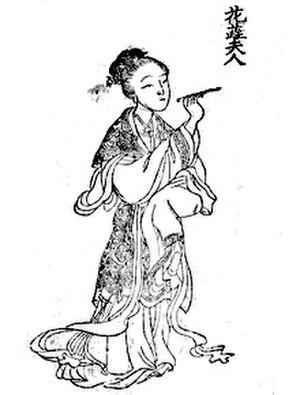
La « petite épouse Xú », plus connue sous son surnom de Huarui Furen, était une concubine de l’empereur du Shu postérieur, Meng Chang